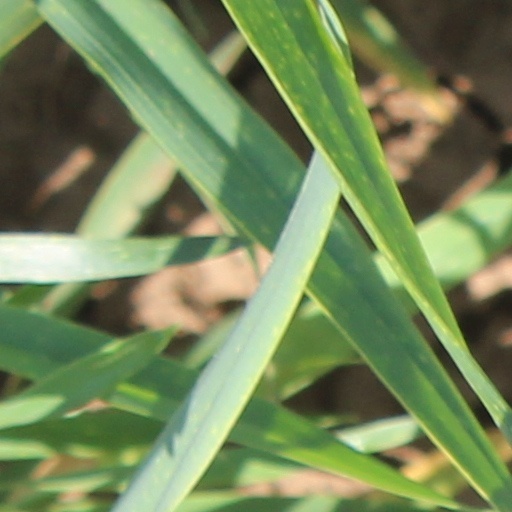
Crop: wheat